Timeline of the COVID-19 pandemic in Texas

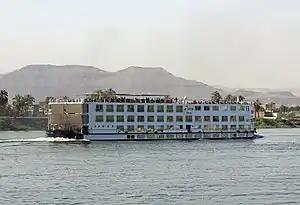
Photograph of the cruise ship

March 2: Research from Austin Public Health found 68 COVID-19 patients in Central Texas began reporting symptoms dating back to this time. San Antonio Mayor Nirenberg issues a public health emergency after an individual positive for the virus is mistakenly released from quarantine at JBSA–Lackland.